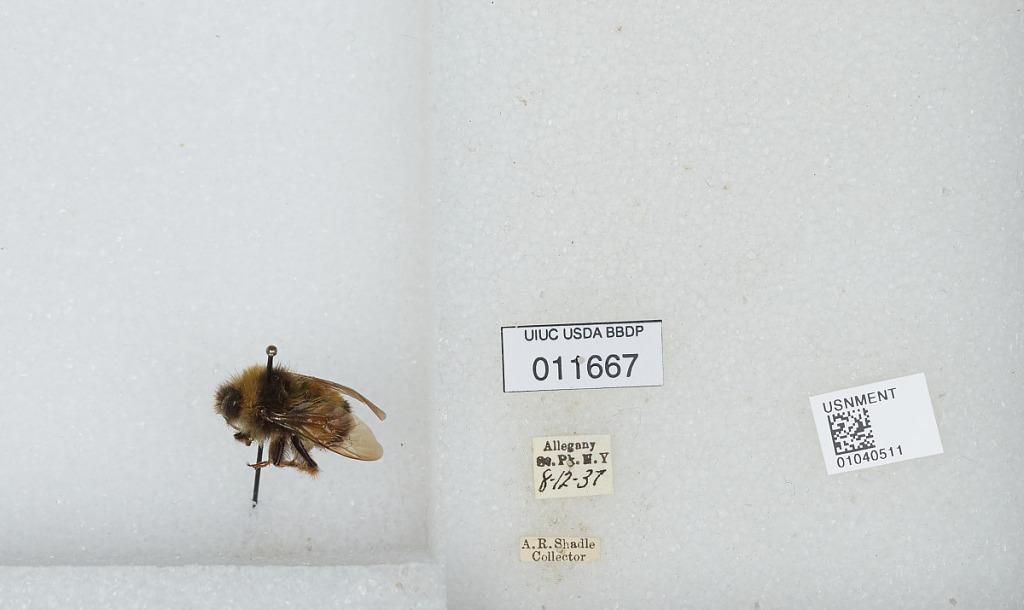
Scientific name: Bombus (Bombus) terricola Kirby
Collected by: A. Shadle
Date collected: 1937-8-12
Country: United States
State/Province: New York
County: Cattaraugus
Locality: Allegany State Park
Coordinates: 42.0997, -78.7492